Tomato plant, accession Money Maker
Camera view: vertical (180 deg); turntable rotation: 300 degrees
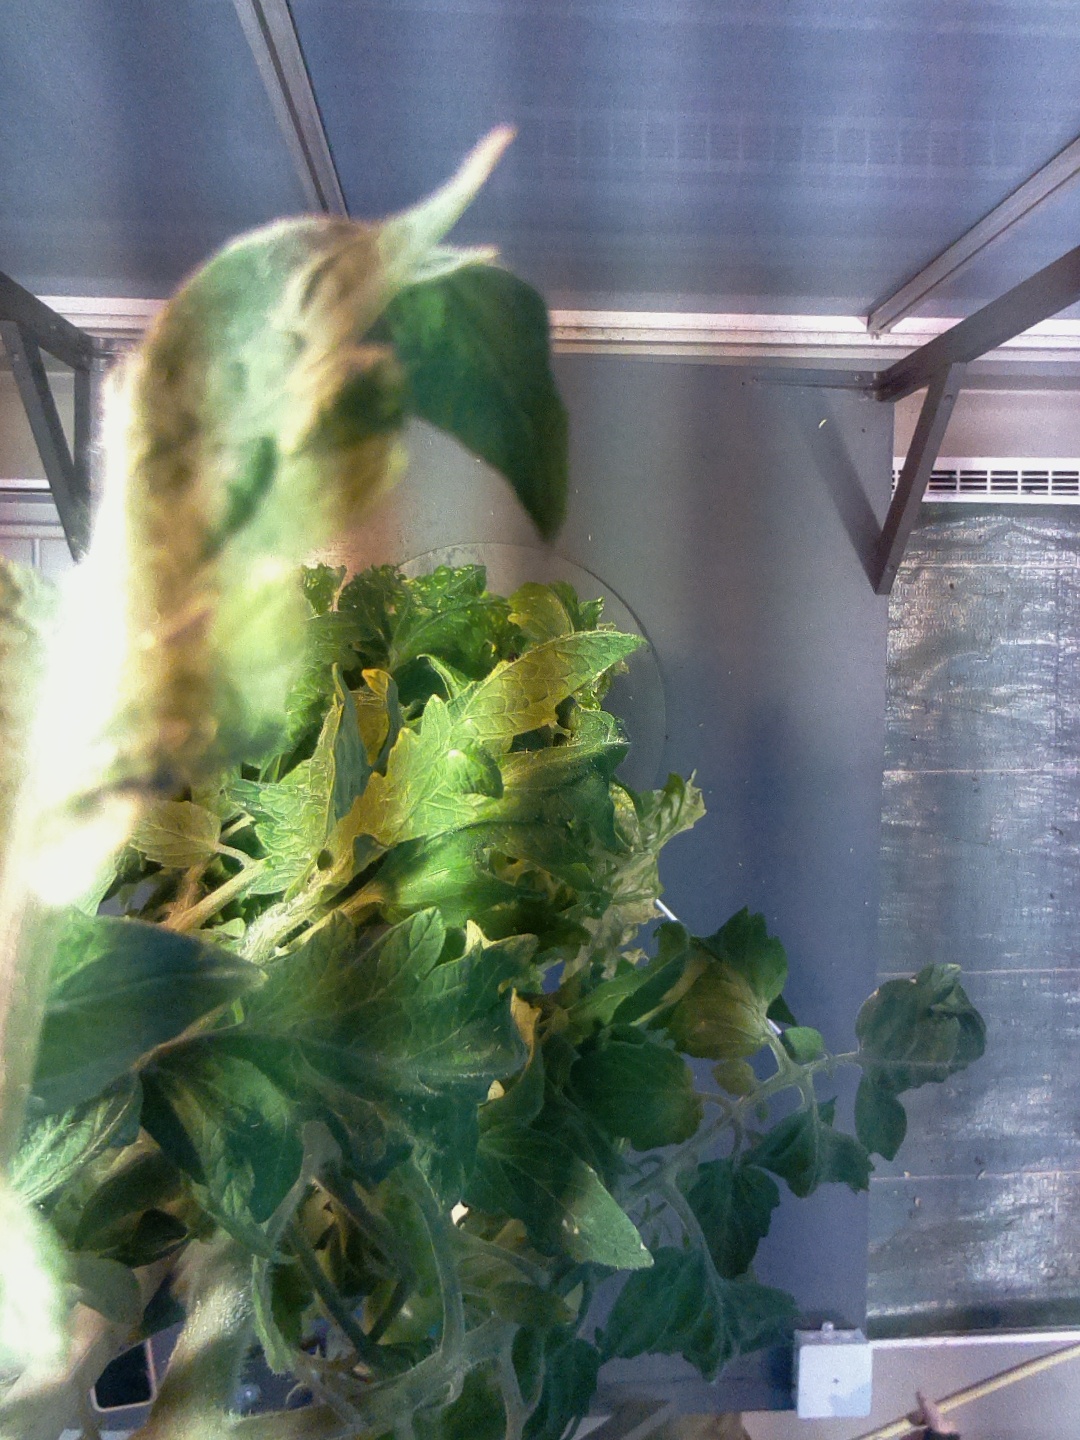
BBCH growth stage 75: 50%-60% of final fruit size